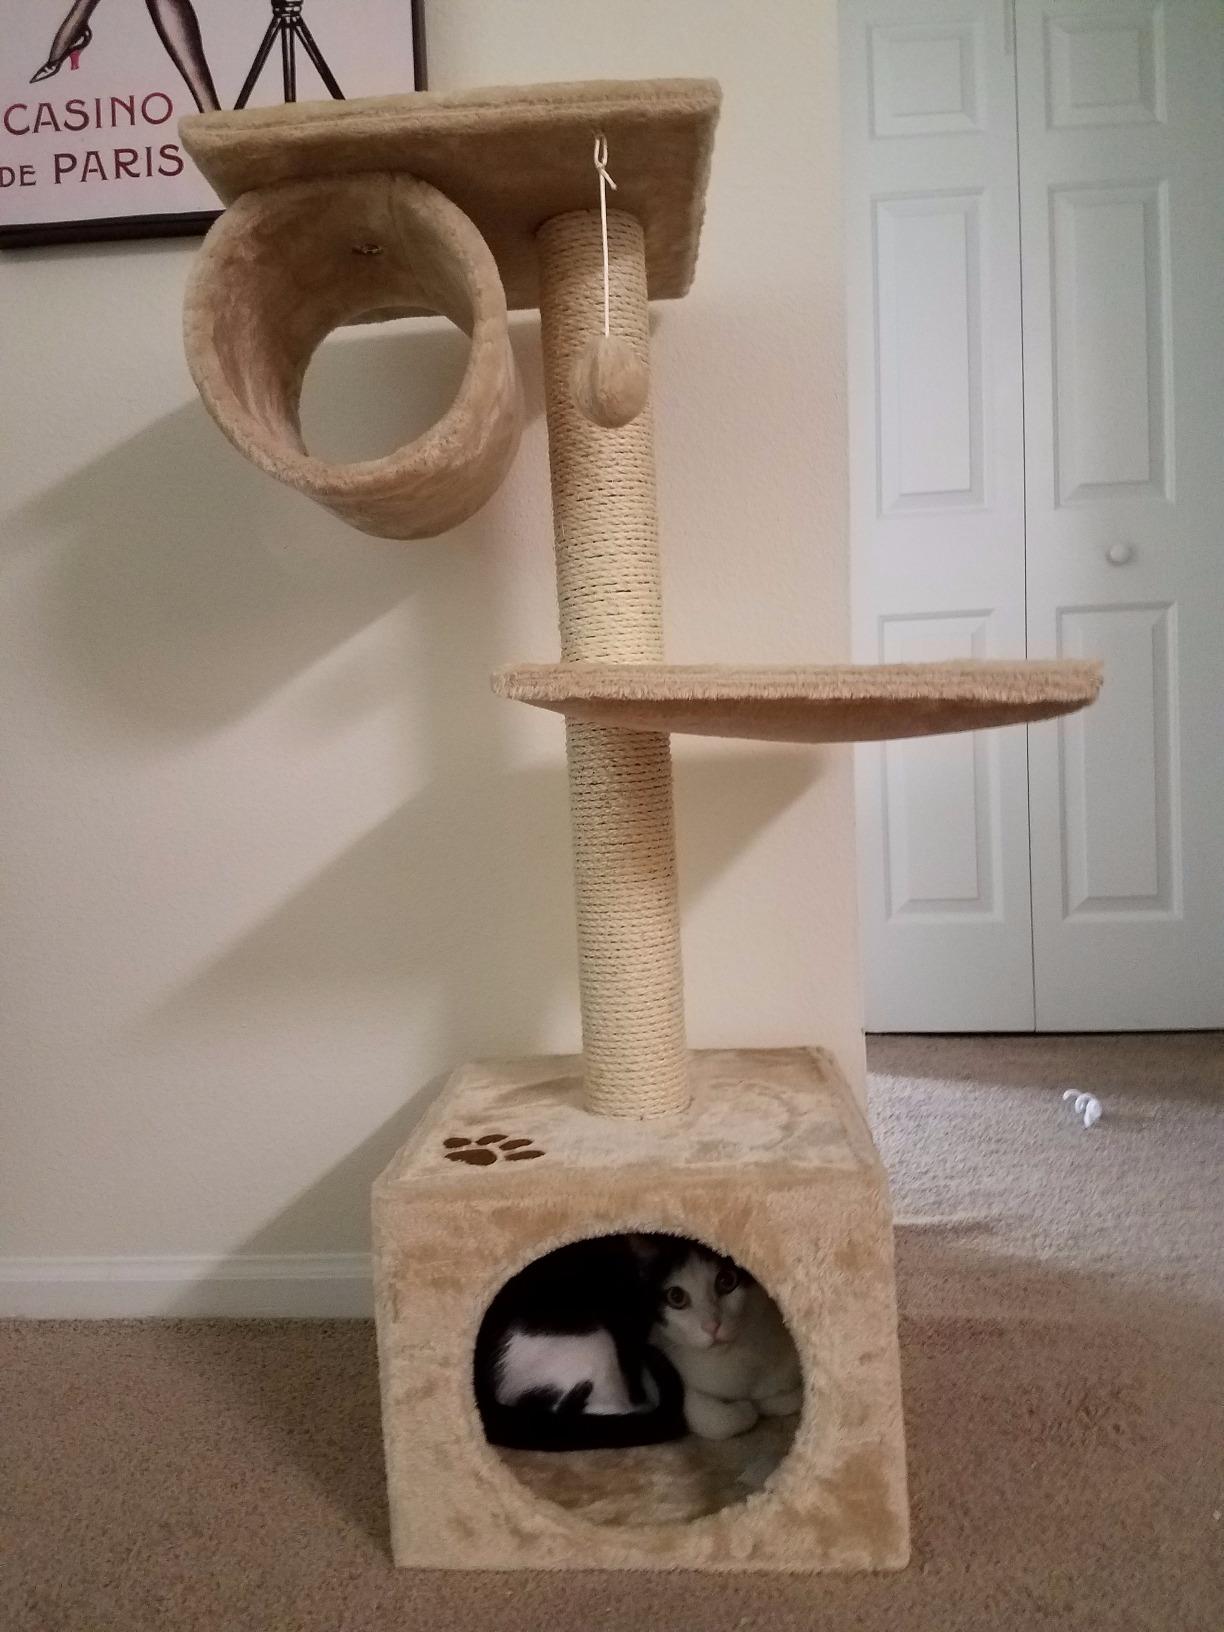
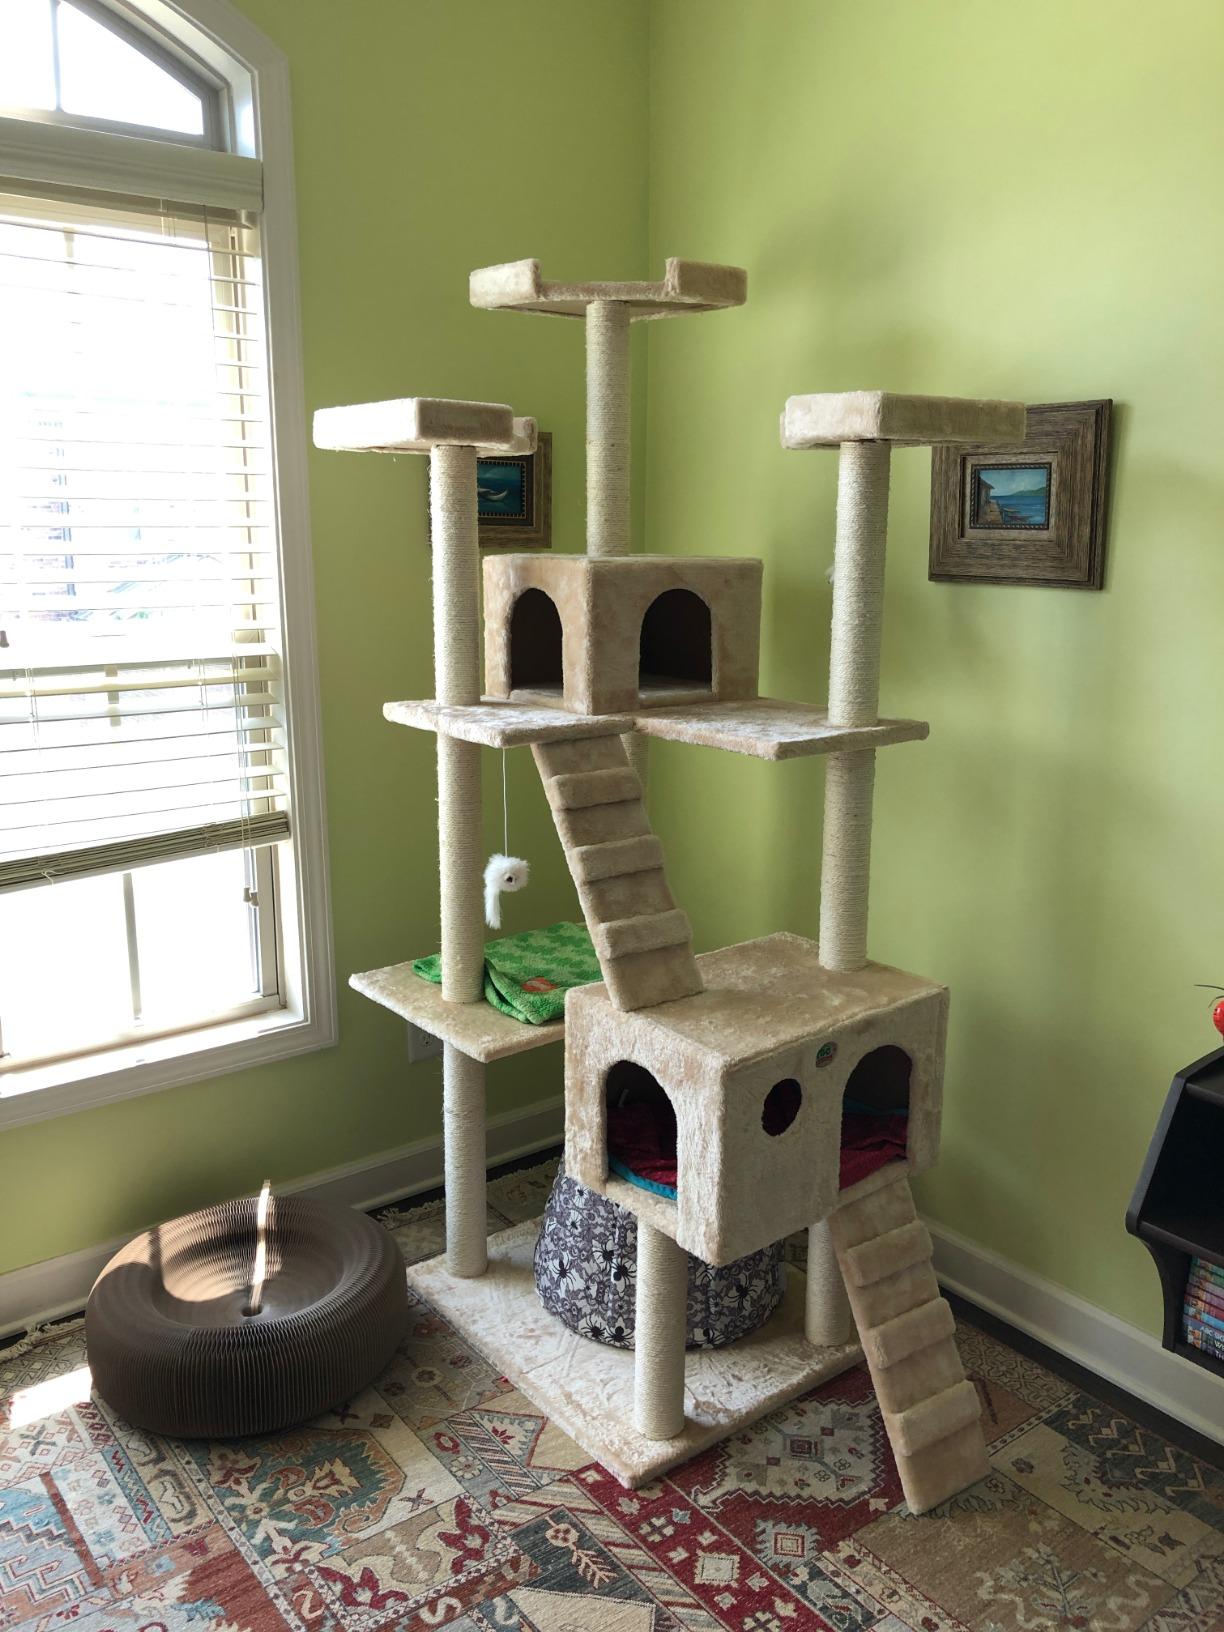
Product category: items_cat tree
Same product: no